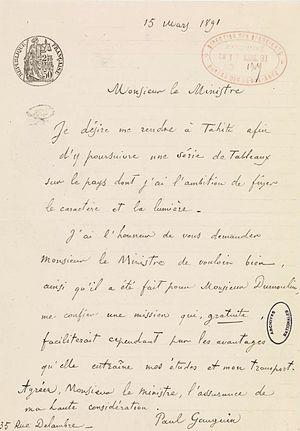
Lettre de candidature de Paul Gauguin auprès de la Direction des Beaux-arts en vue d’obtenir une mission artistique à Tahiti
Paul Gauguin, né le 7 juin 1848 à Paris et mort, le 8 mai 1903, à Atuona, Hiva Oa, aux îles Marquises, est un peintre postimpressionniste. Chef de file de l'École de Pont-Aven et inspirateur des nabis, il est considéré comme l'un des peintres français majeurs du XIXᵉ siècle, et l'un des plus importants précurseurs de l'art moderne avec Klimt, Cézanne, Munch, Seurat et van Gogh.